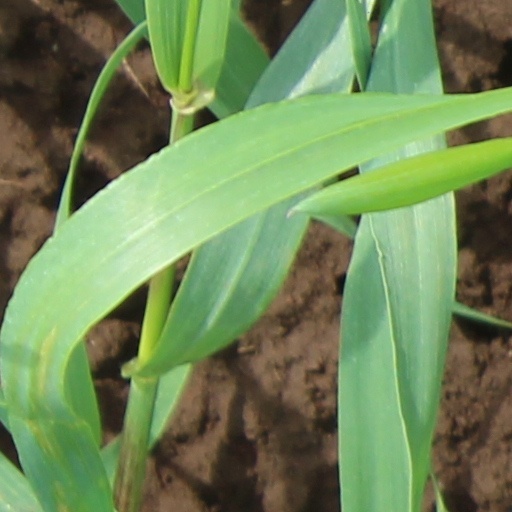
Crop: wheat